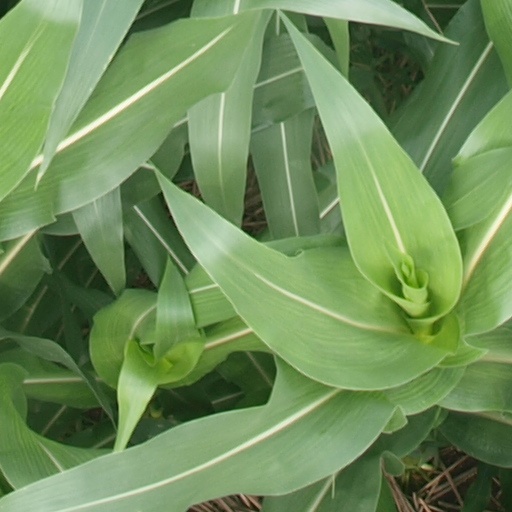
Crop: maize; corn